Compulsory dance

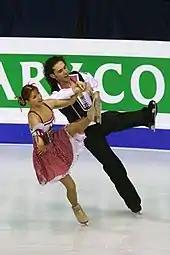
Jana Khokhlova and Sergei Novitski on a backward outside edge as they perform the Yankee Polka

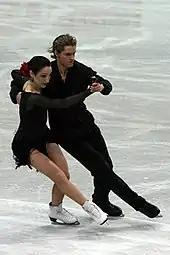
Meryl Davis and Charlie White performing the Argentine Tango

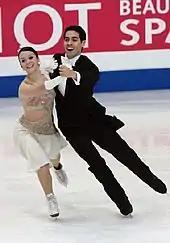
Anna Cappellini and Luca Lanotte performing the Finnstep

The dances that have been performed in junior and senior international competition include the following, which is not a comprehensive list: